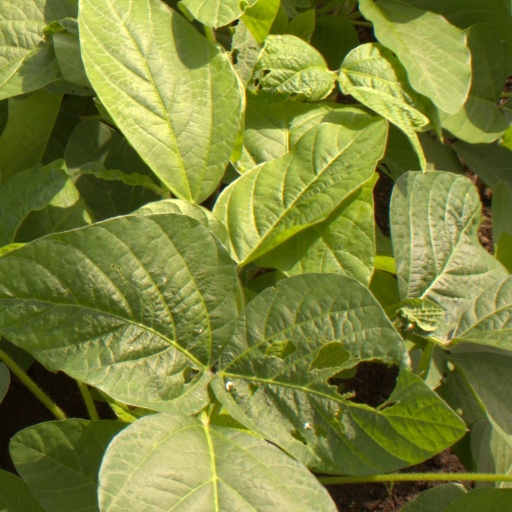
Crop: soybean